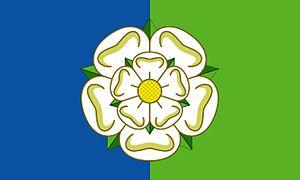
Liste des devises d'États, comtés, provinces, cantons, etc. :
Le Yorkshire /ˈjɔːk.ʃə/ est un comté traditionnel d'Angleterre. Ce comté, le plus vaste du Royaume-Uni, est administrativement divisé entre quatre comtés cérémoniaux : le Yorkshire du Nord, le Yorkshire de l'Ouest, le Yorkshire du Sud et le Yorkshire de l'Est. Malgré cela, le Yorkshire est toujours considéré comme une entité culturelle et géographique unique.